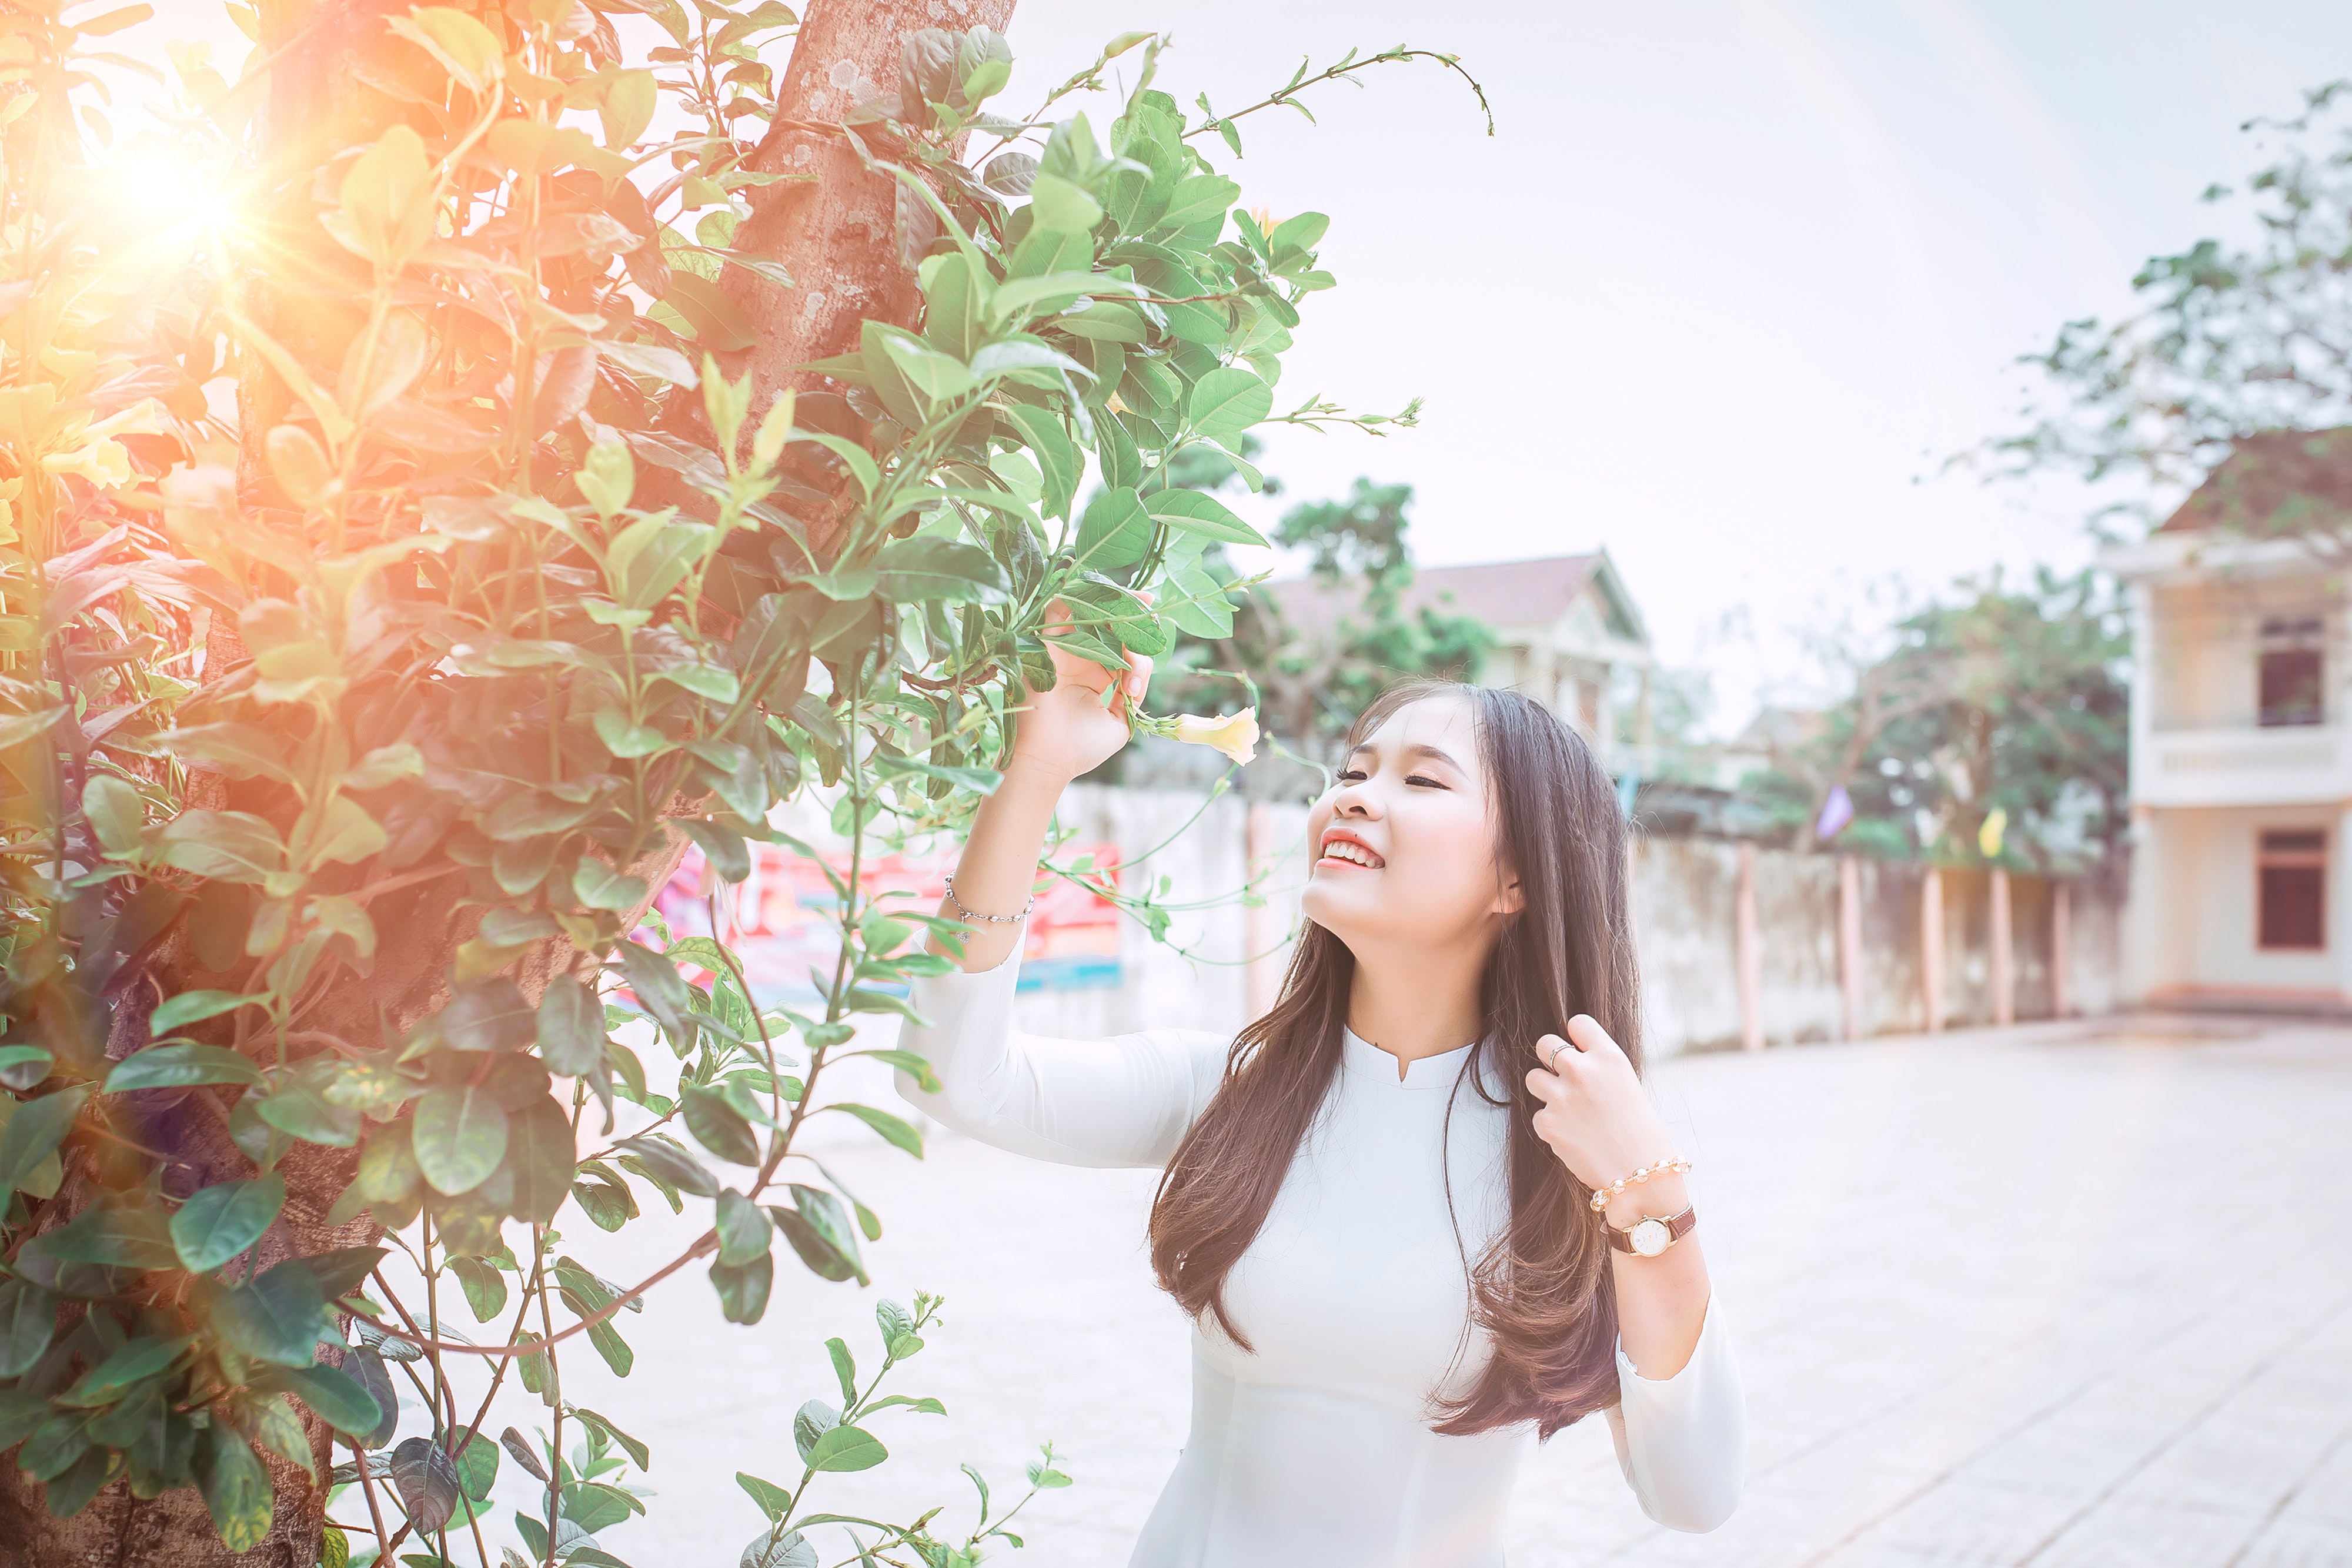
photograph, white, green, beauty, light, snapshot, yellow, sunlight, pink, leaf, street fashion, photography, smile, summer, spring, fun, happy, backlighting, plant, dress, flower, portrait photography, photo shoot, style